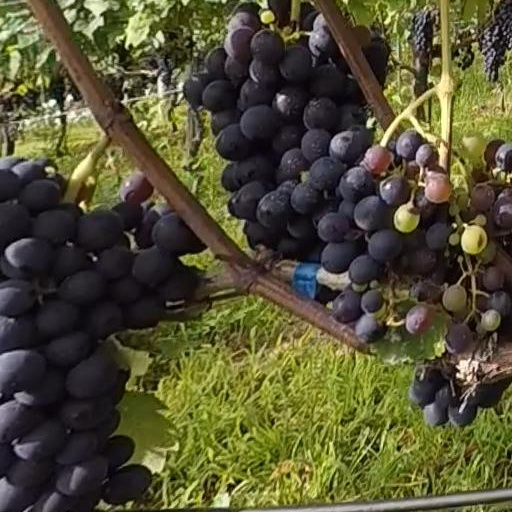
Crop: grape